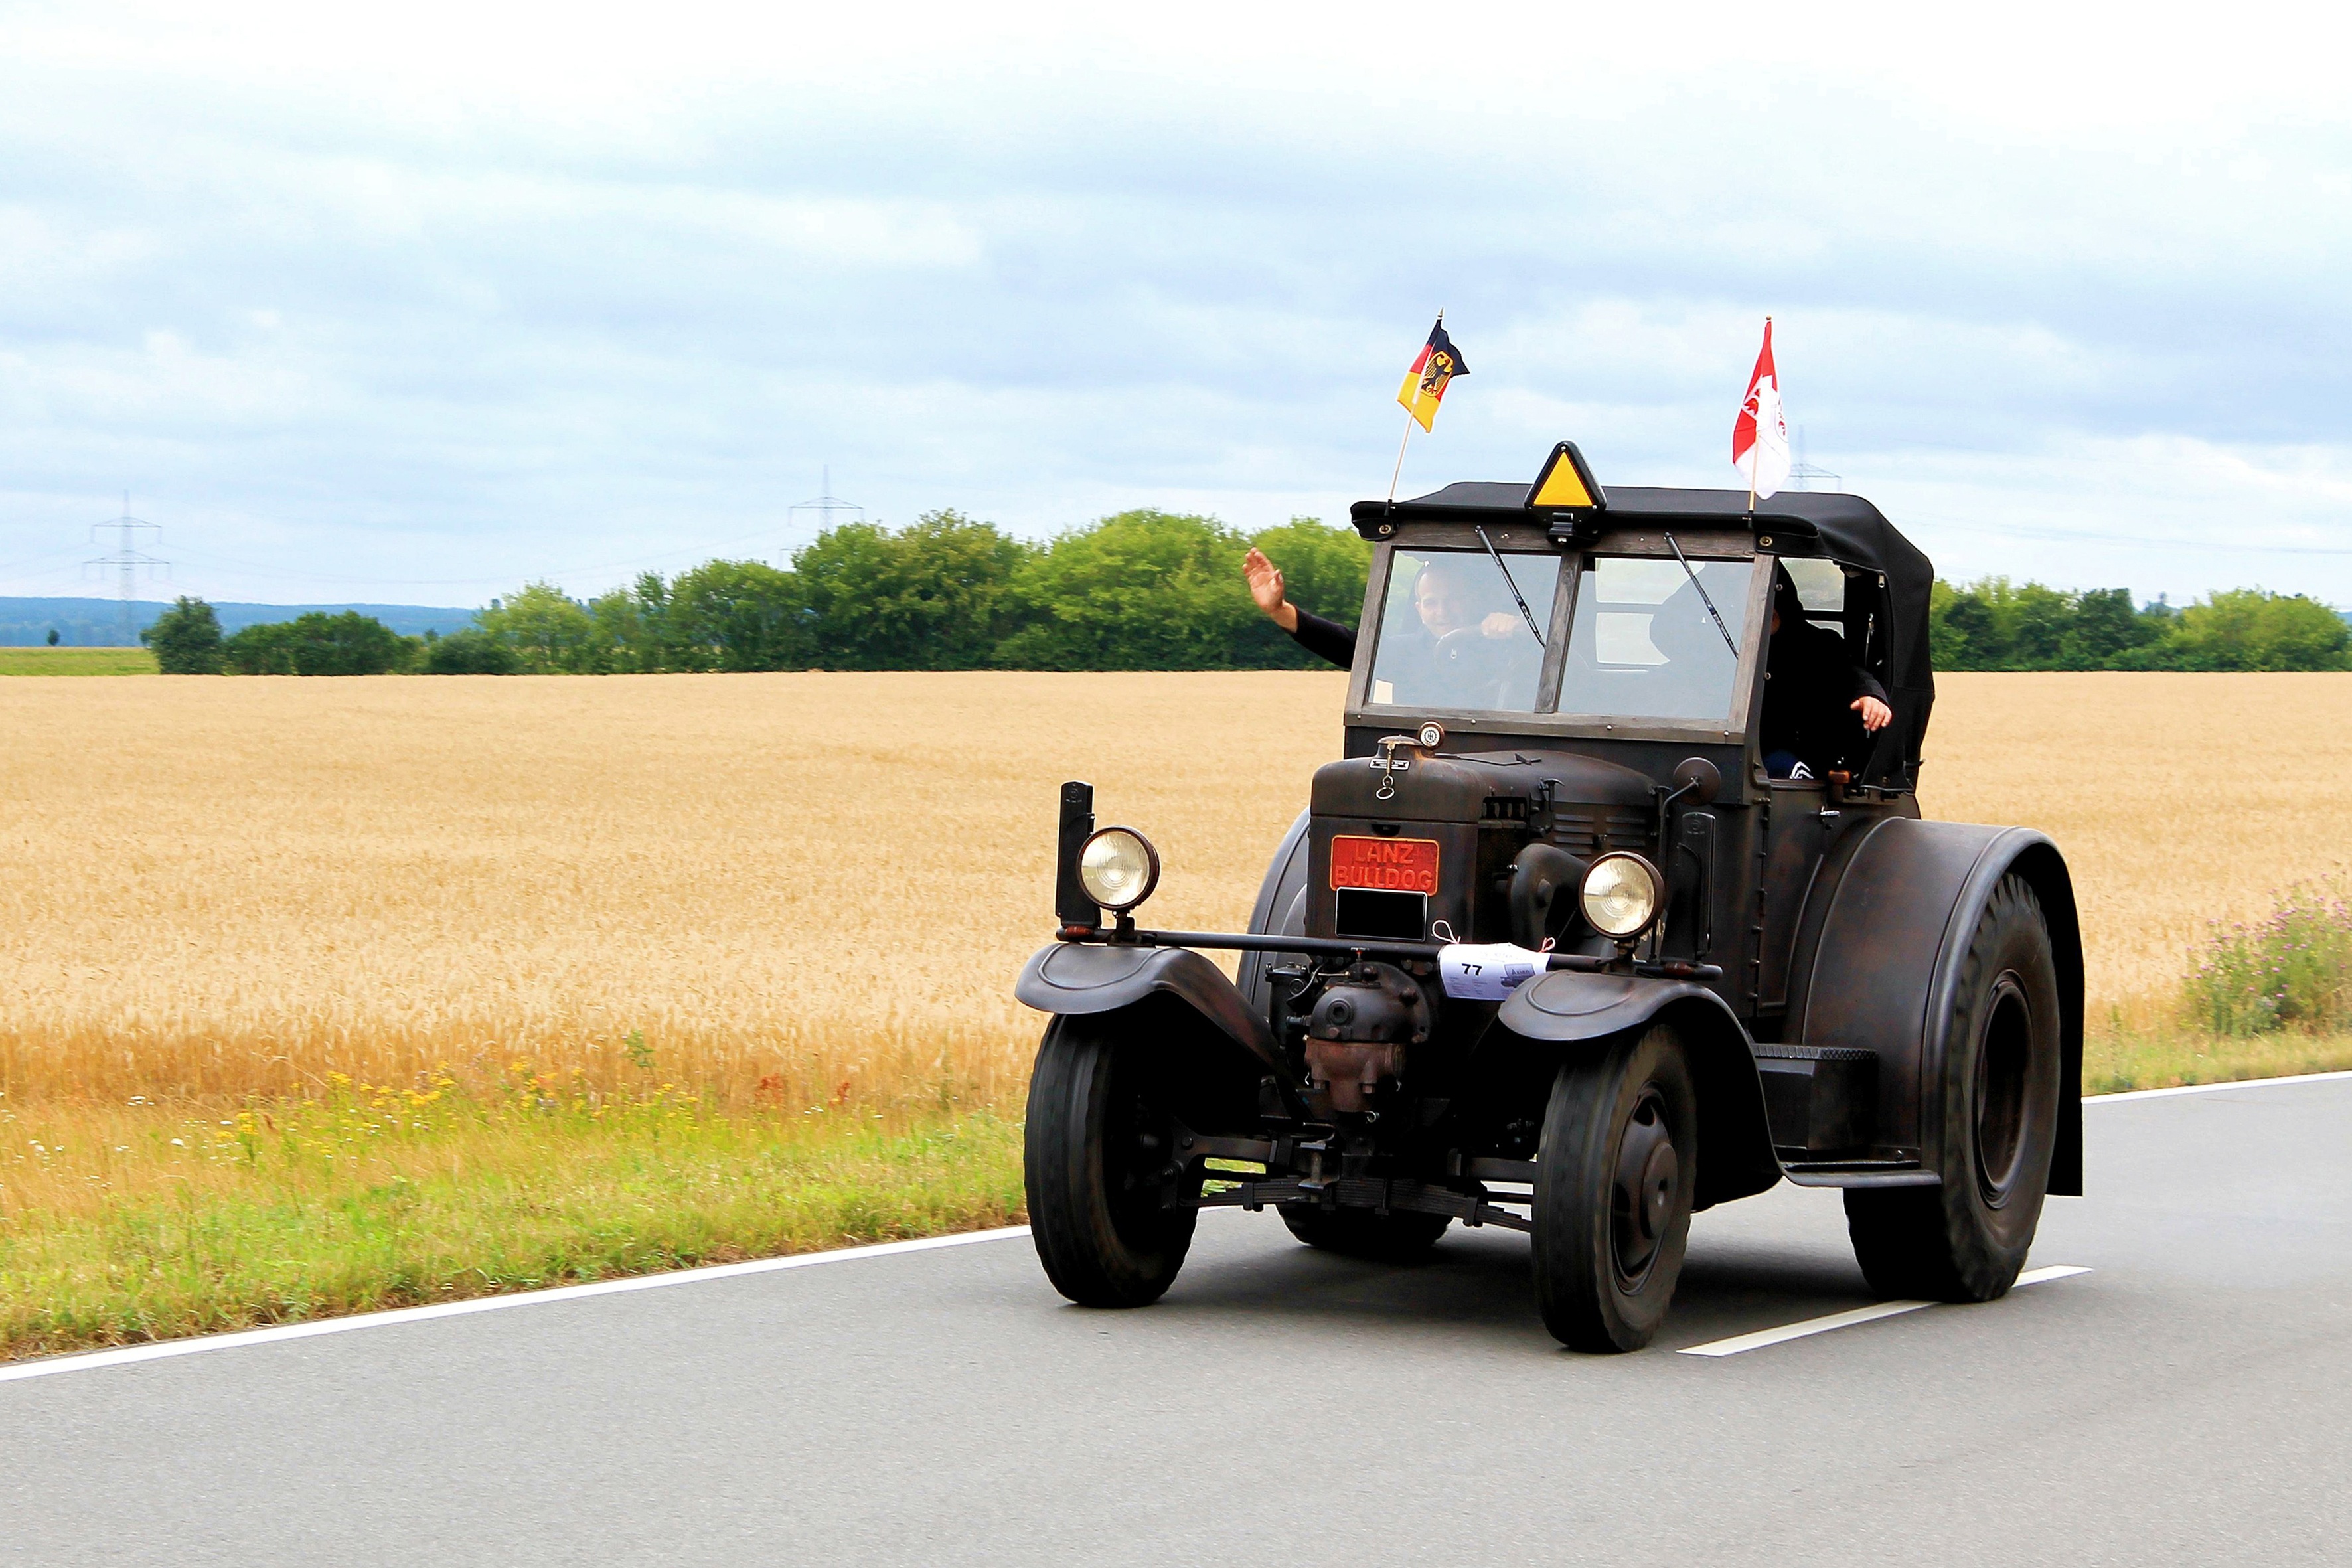
car, tractor, driving, asphalt, vehicle, vintage car, oldtimer, tug, tractors, historically, agricultural machine, antique car, old tractor, lanz bulldog, land vehicle, bernhard klepel, automobile make